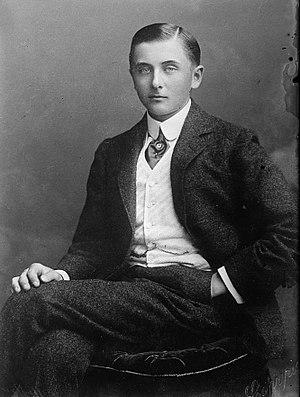
Le prince Léopold Arthur Louis de Battenberg était un officier de l'armée britannique et un descendant de la famille princière Battenberg de Hesse et de la famille royale britannique.
La descendance de la reine Victoria désigne l'ensemble des personnes ayant pour ancêtres Victoria du Royaume-Uni et son mari le prince consort Albert de Saxe-Cobourg-Gotha.